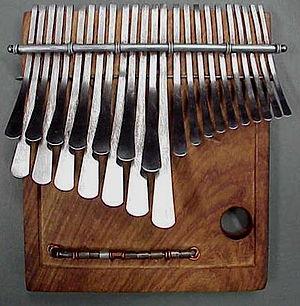
Monoswezi est un collectif de musiciens originaires du Mozambique, de la Norvège, de la Suède et du Zimbabwe qui fait de la musique africaine basée notamment sur de la musique traditionnelle du Zimbabwe et du Mozambique, mêlée de jazz et de musique occidentale moderne.